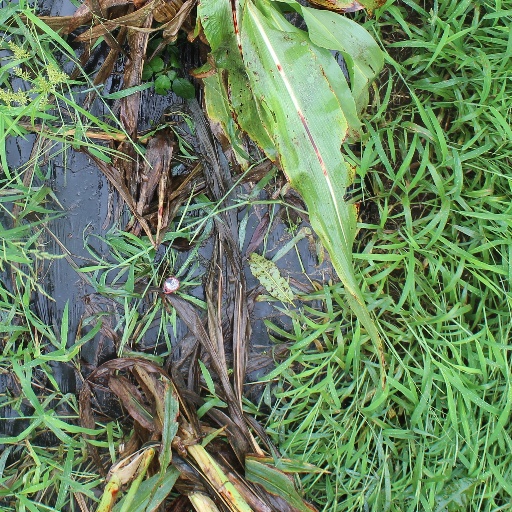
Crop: sorghum